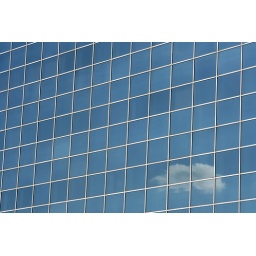
A solitary cloud reflected in an office building, viewed from a train platform at Milton Keynes Central train station.